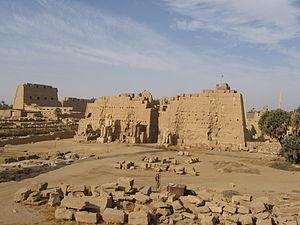
L'enceinte d'Amon-Rê, située sur le site de Karnak, près de Louxor, est dédiée au dieu Amon ainsi qu'à sa forme solaire d'Amon-Rê.